Heiko Winter

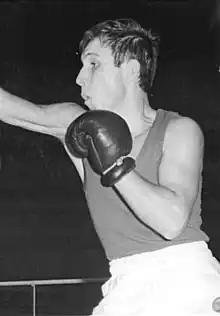
Winter in 1964

Heiko Winter (born 27 February 1943) is a German boxer. He competed in the men's light welterweight event at the 1964 Summer Olympics.